March Across the Belts

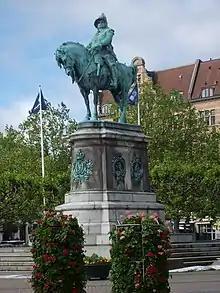
Equestrian statue by John Börjeson of Charles X Gustav on Stortorget ("Main Square") in Malmö.

The first historian to portray the campaign and Charles X Gustav's actions was the historical writer Samuel von Pufendorf in his work "De rebus a Carolo Gustavo gestis", commissioned by Charles X Gustav, and completed for publication in 1696. Pufendorf used various sources to describe the course of events, including reports from Hugu Terlon and Philip Meadow and notes written by Swedish secretary Edvard Ehrenstéen. According to these, it was Charles X Gustav who was the driving force and who made the final decisions in the campaign, sometimes contrary to the warnings of his advisers. According to Pufendorf, Charles X Gustav was the lone hero, and the Treaty of Roskilde was his achievement only. The depiction of the circumstances of the decision-making process both in Frederiksodde and on Funen became complicated as Erik Dahlbergh's autobiography and excerpts from his diary were published in 1757 and 1785, respectively. In both works, Dahlbergh highlighted his own role in the king's decision to cross the Great Belt: it was his ice investigations, including the fact that he presented the report on the ice conditions to the king, that spurred the king's decision process. In the resulting deliberations in Nyborg, it was Dahlbergh who persuaded the king to venture out on the ice, while Wrangel and Corfitz Ulfeldt advised otherwise. In 1786, Carl Gustaf Nordin wrote a biography of Erik Dahlbergh, stating that "in Dahlbergh's words, the march across the Belts took place; and without it, Sweden would have been a few provinces smaller, and the world would have one less heroic act to admire".